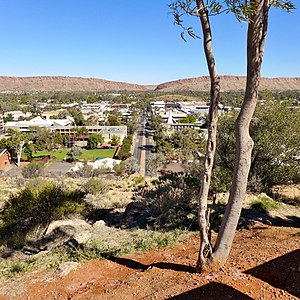
Alice Springs
Udsigt over Alice Springs
Alice Springs er en by i Australien, som blev grundlagt i 1872. Den ligger i den sydlige del af Northern Territory. Indbyggertallet i Alice Springs er 27.481, hvilket er 12% af Northern Territorys befolkning. Arealet er 128 km².